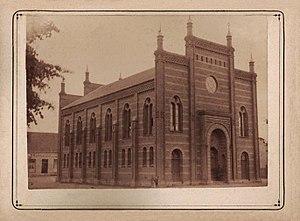
La synagogue de Flatow ou synagogue de Złotow, inaugurée en 1879, a été démolie en 1938 juste quelques jours avant la nuit de Cristal, où les nazis saccagèrent et détruisirent la plupart des autres lieux de culte juif en Allemagne.